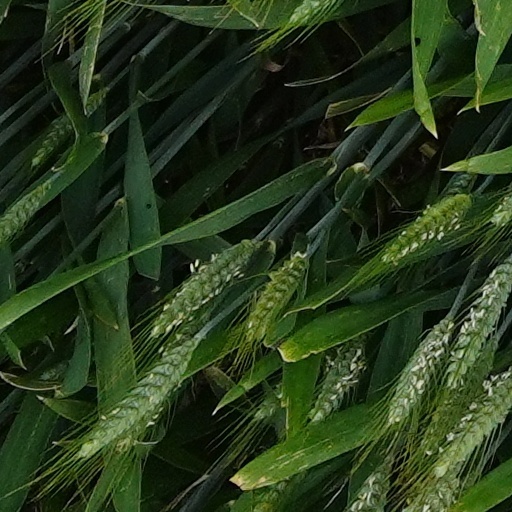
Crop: wheat